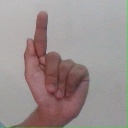
अक्षर: ळ